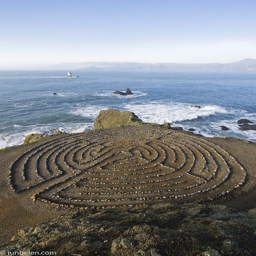
the labyrinth at trail , was created by a local artist .